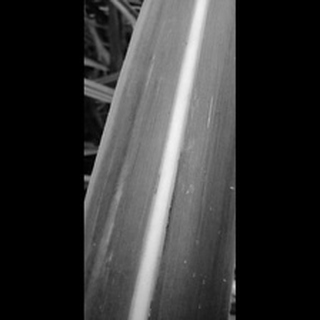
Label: sugarcane_yellow_leaf_disease